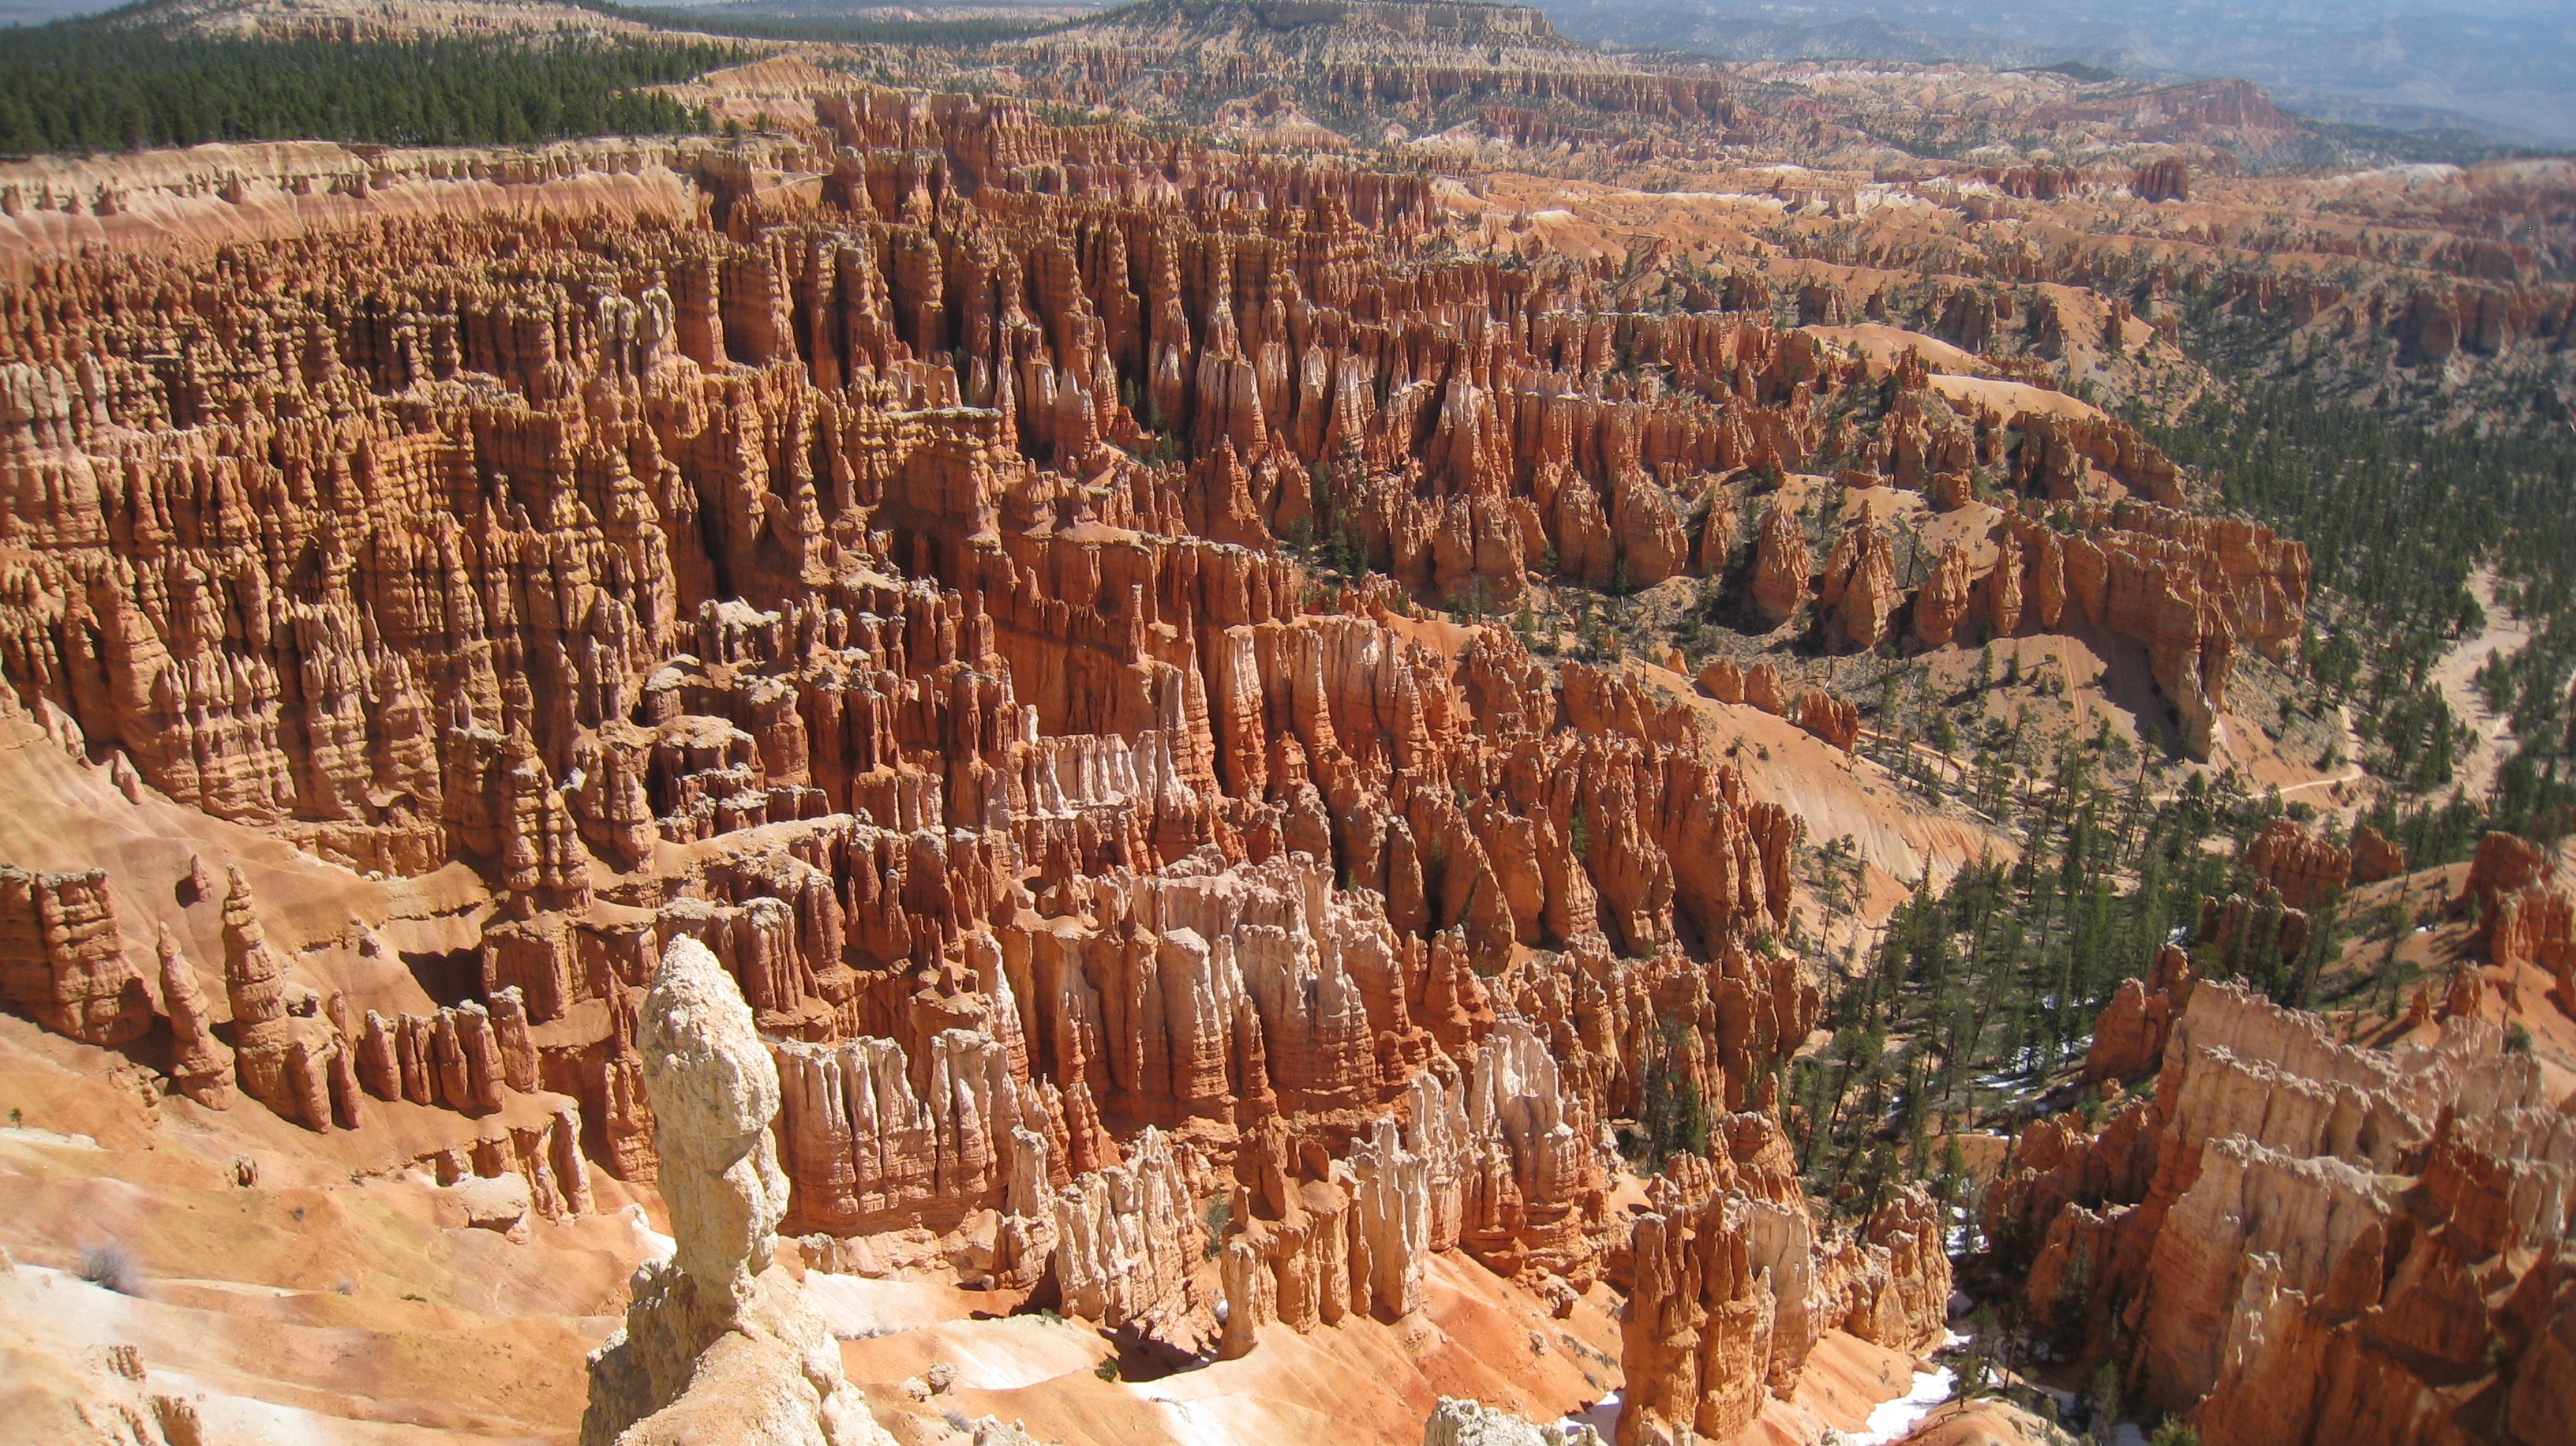
desert, valley, formation, usa, gorge, canyon, national park, united states, geology, utah, badlands, plateau, bryce canyon, wadi, landform, sand stone, geographical feature